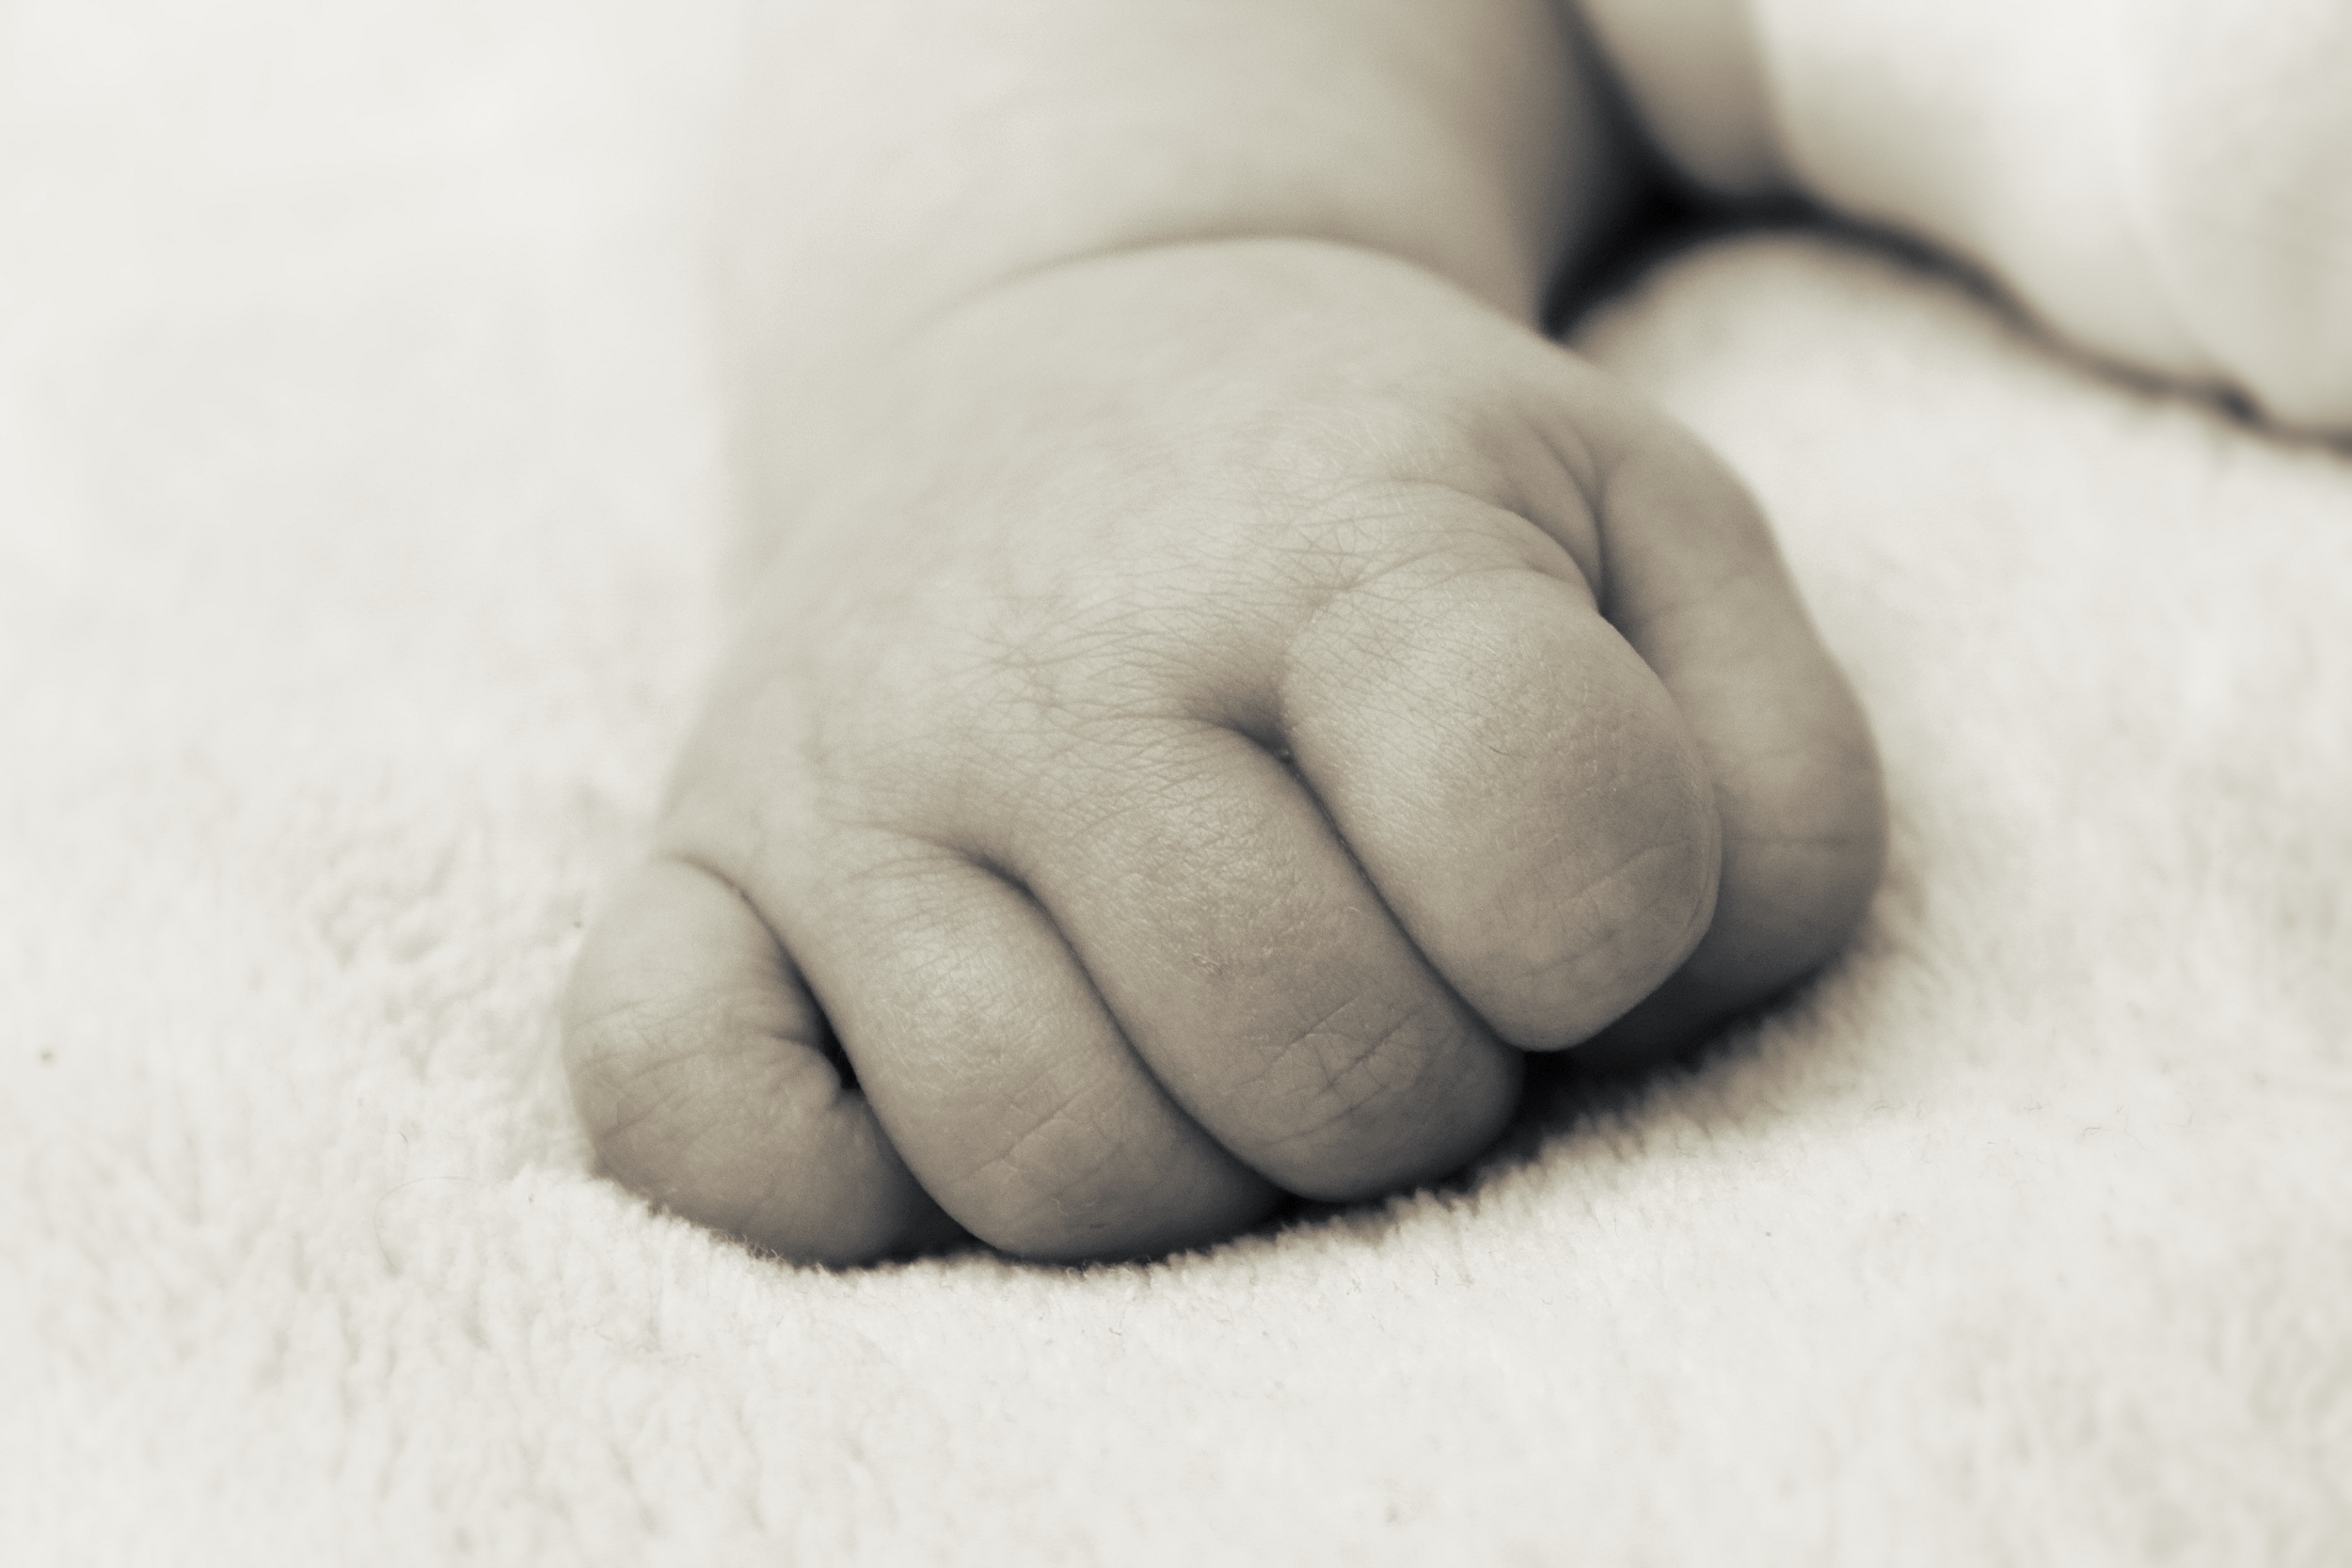
hand, photography, sweet, boy, cute, leg, finger, small, child, human, close, baby, close up, human body, nose, sleep, infant, newborn, skin, organ, born, charming, small child, live new, interaction, child's hand, faust, baby photography, sense